The Silver Spade

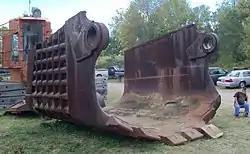
Bucket and cab of The Silver Spade at Harrison Coal and Reclamation Park on Stumptown Road.

The design is unusual, as it uses a knee action crowd, and only these two Bucyrus-Erie 1950-Bs were fitted with this technology.